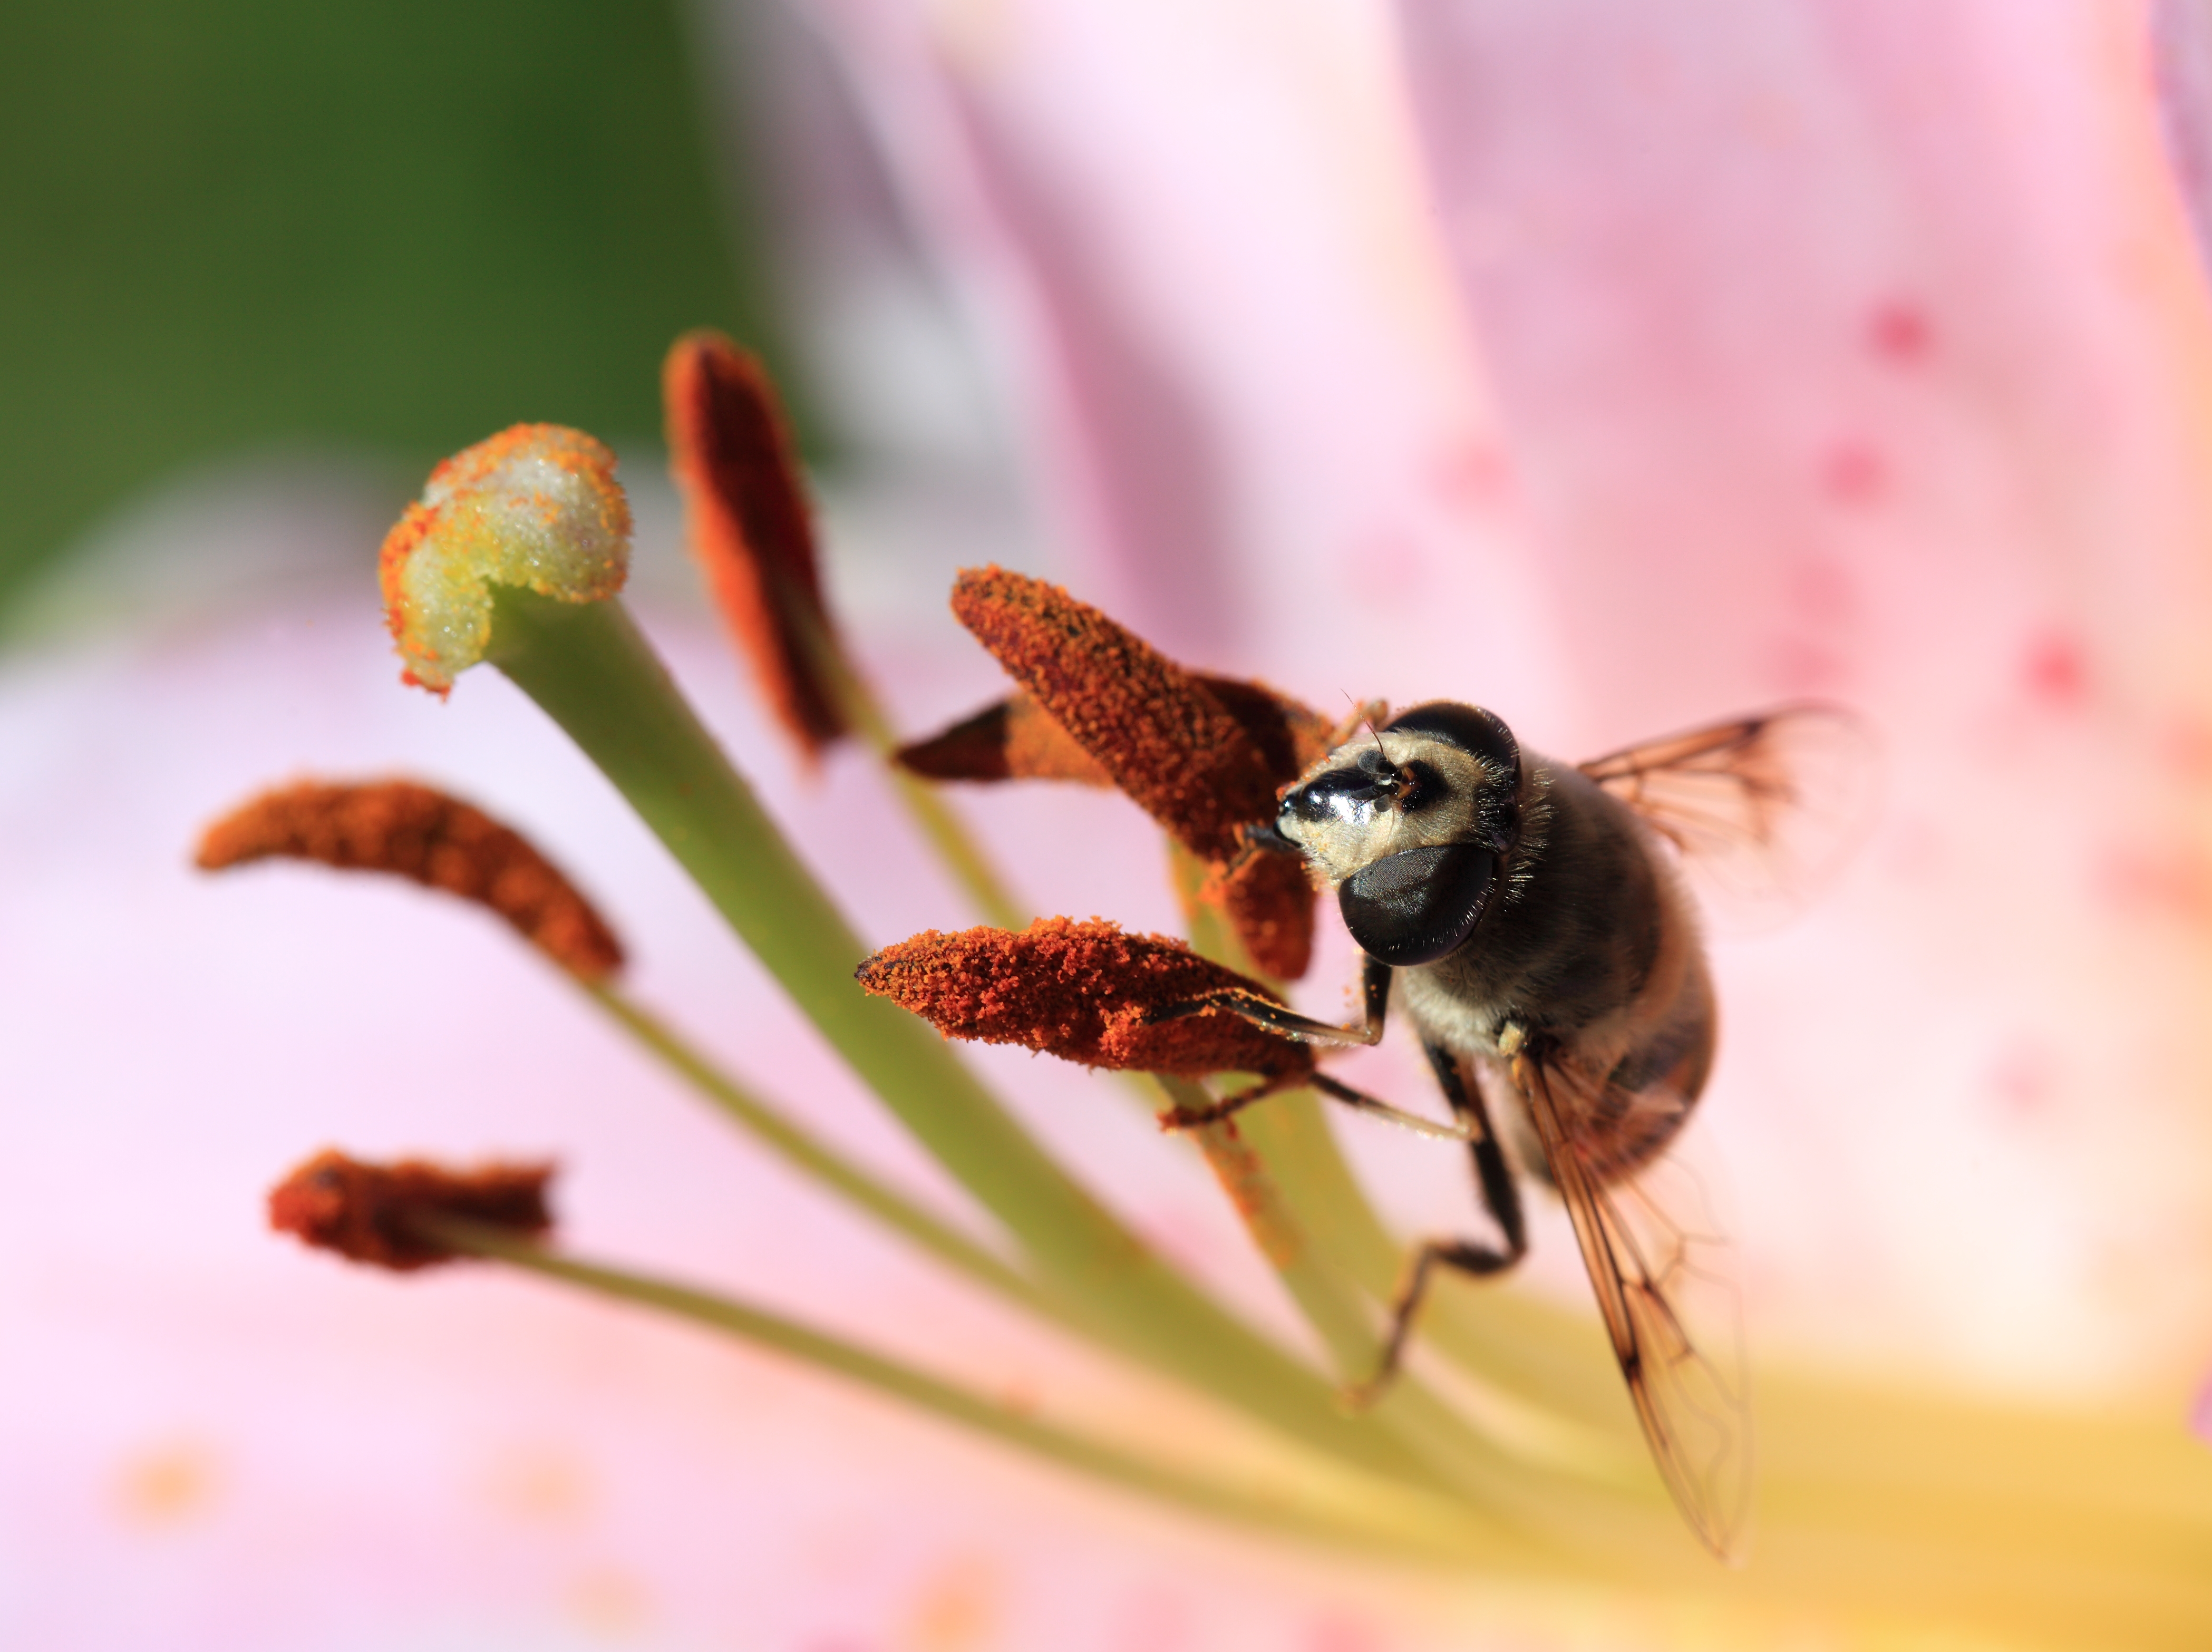
blossom, photography, flower, petal, pollen, high, insect, flora, fauna, invertebrate, close up, bee, 5d, hires, lily, markii, nectar, hi, res, resolution, lilium, huntermountain, macro photography, honey bee, membrane winged insect